Luxembourg

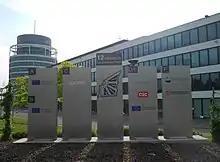
Signs in front of the Centre Drosbach near the Cloche d'Or, in the city of Luxembourg

Luxembourg has road, rail and air transport facilities and services. The road network has been significantly modernized in recent years with of motorways connecting the capital to adjacent countries. The advent of the high-speed TGV link to Paris has led to renovation of the city's railway station and a new passenger terminal at Luxembourg Airport was opened in 2008. Luxembourg City reintroduced trams in December 2017 and there are plans to open light-rail lines to connect Luxembourg City with Esch-sur-Alzette by 2030.